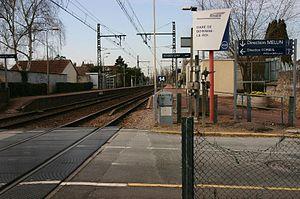
La gare de Boissise-le-Roi est une halte ferroviaire française de la ligne de Corbeil-Essonnes à Montereau, située dans la commune de Boissise-le-Roi, dans le département de Seine-et-Marne en région Île-de-France.